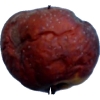
Label: apples